Afro-Brazilian culture

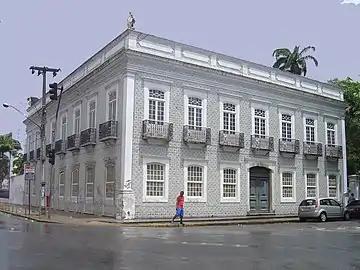
Abolition Museum - Reference Center of Afro-Brazilian Culture, in Recife.

Overall, both in colonial times and in the 19th century, the cultural identity of European origin was the most valued in Brazil, while Afro-Brazilian cultural manifestations were often neglected, discouraged and even prohibited. Afro-Brazilian religions and the martial art of capoeira were often suppressed by the authorities. On the other hand, some folkloric manifestations, such as congadas and maracatu, as well as musical expressions like lundu, were tolerated and even stimulated.